Water turbine

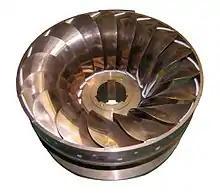
The runner of the small water turbine

A water turbine is a rotary machine that converts kinetic energy and potential energy of water into mechanical work.